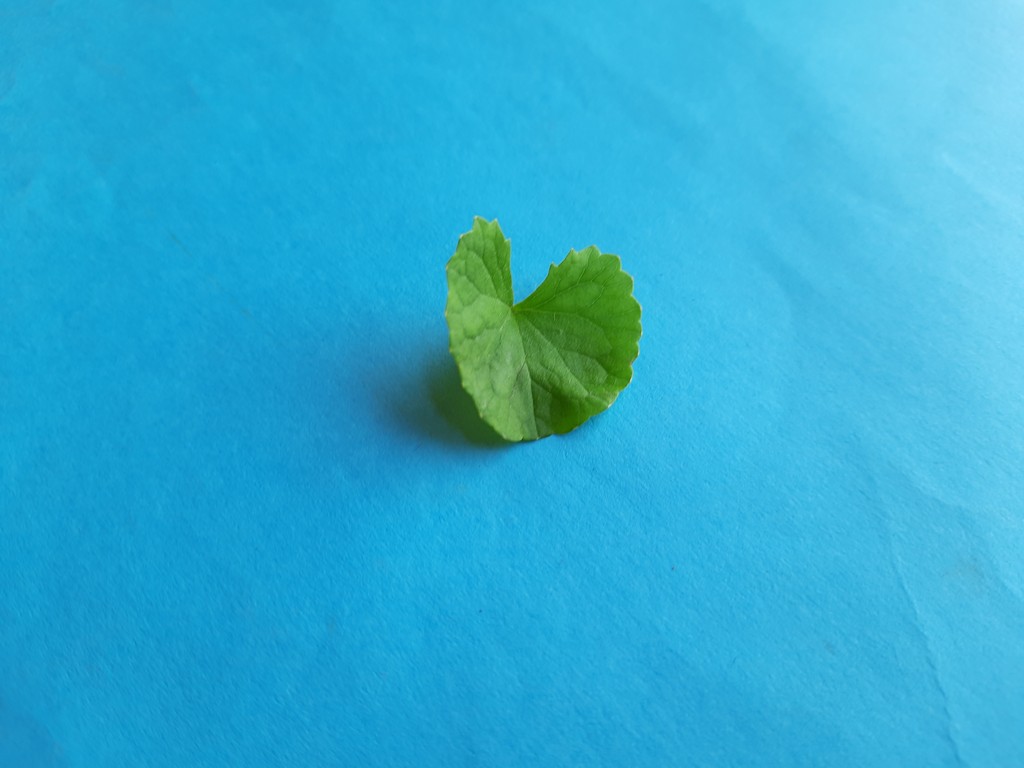
Label: Healthy